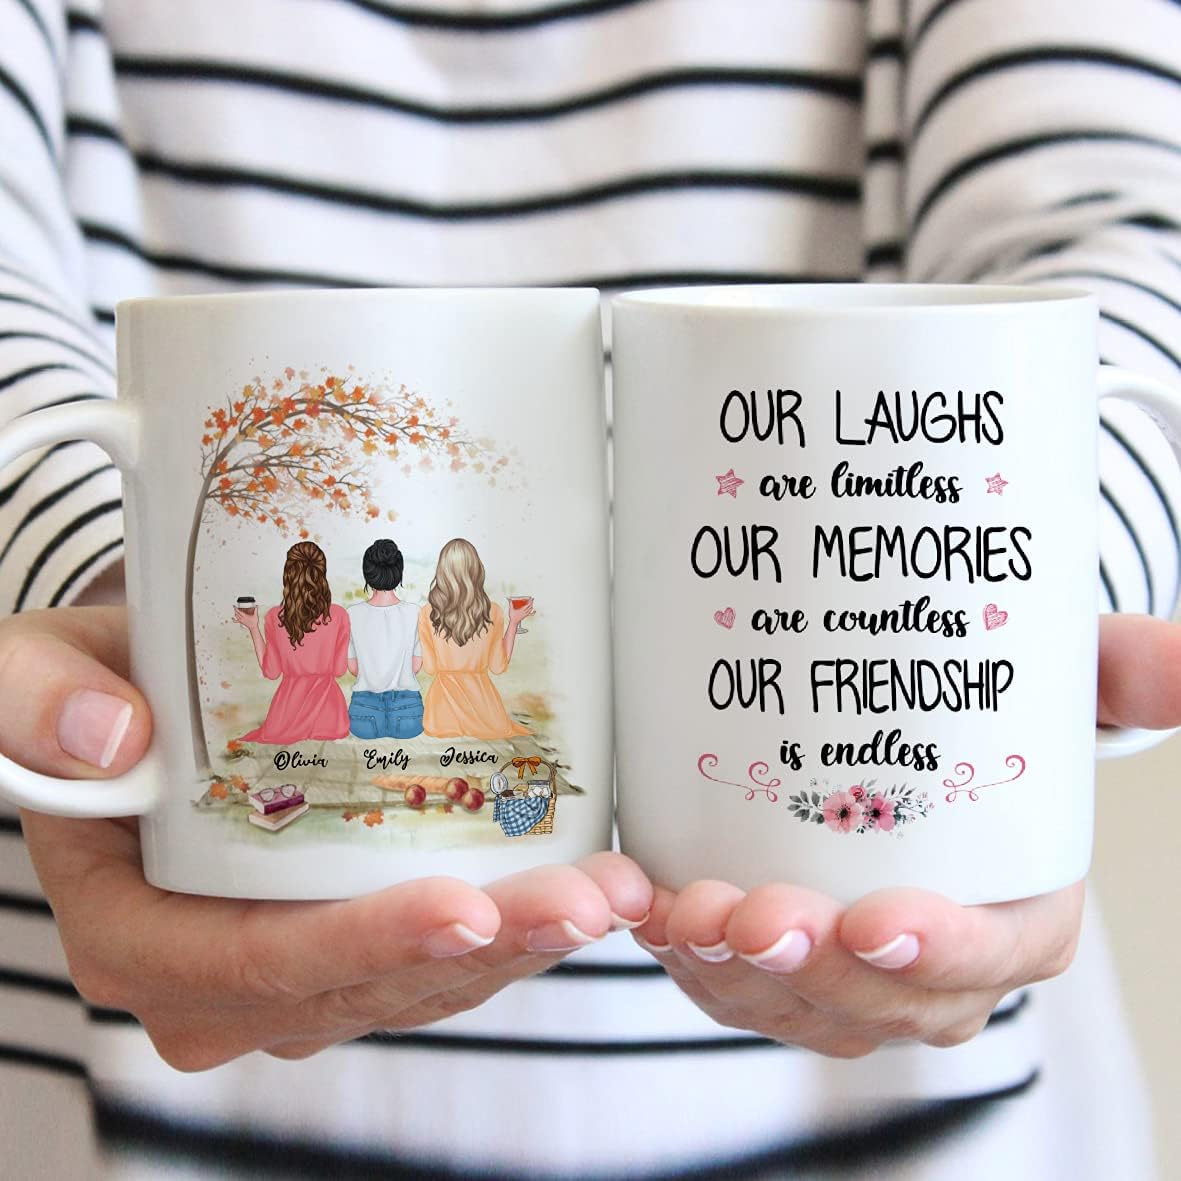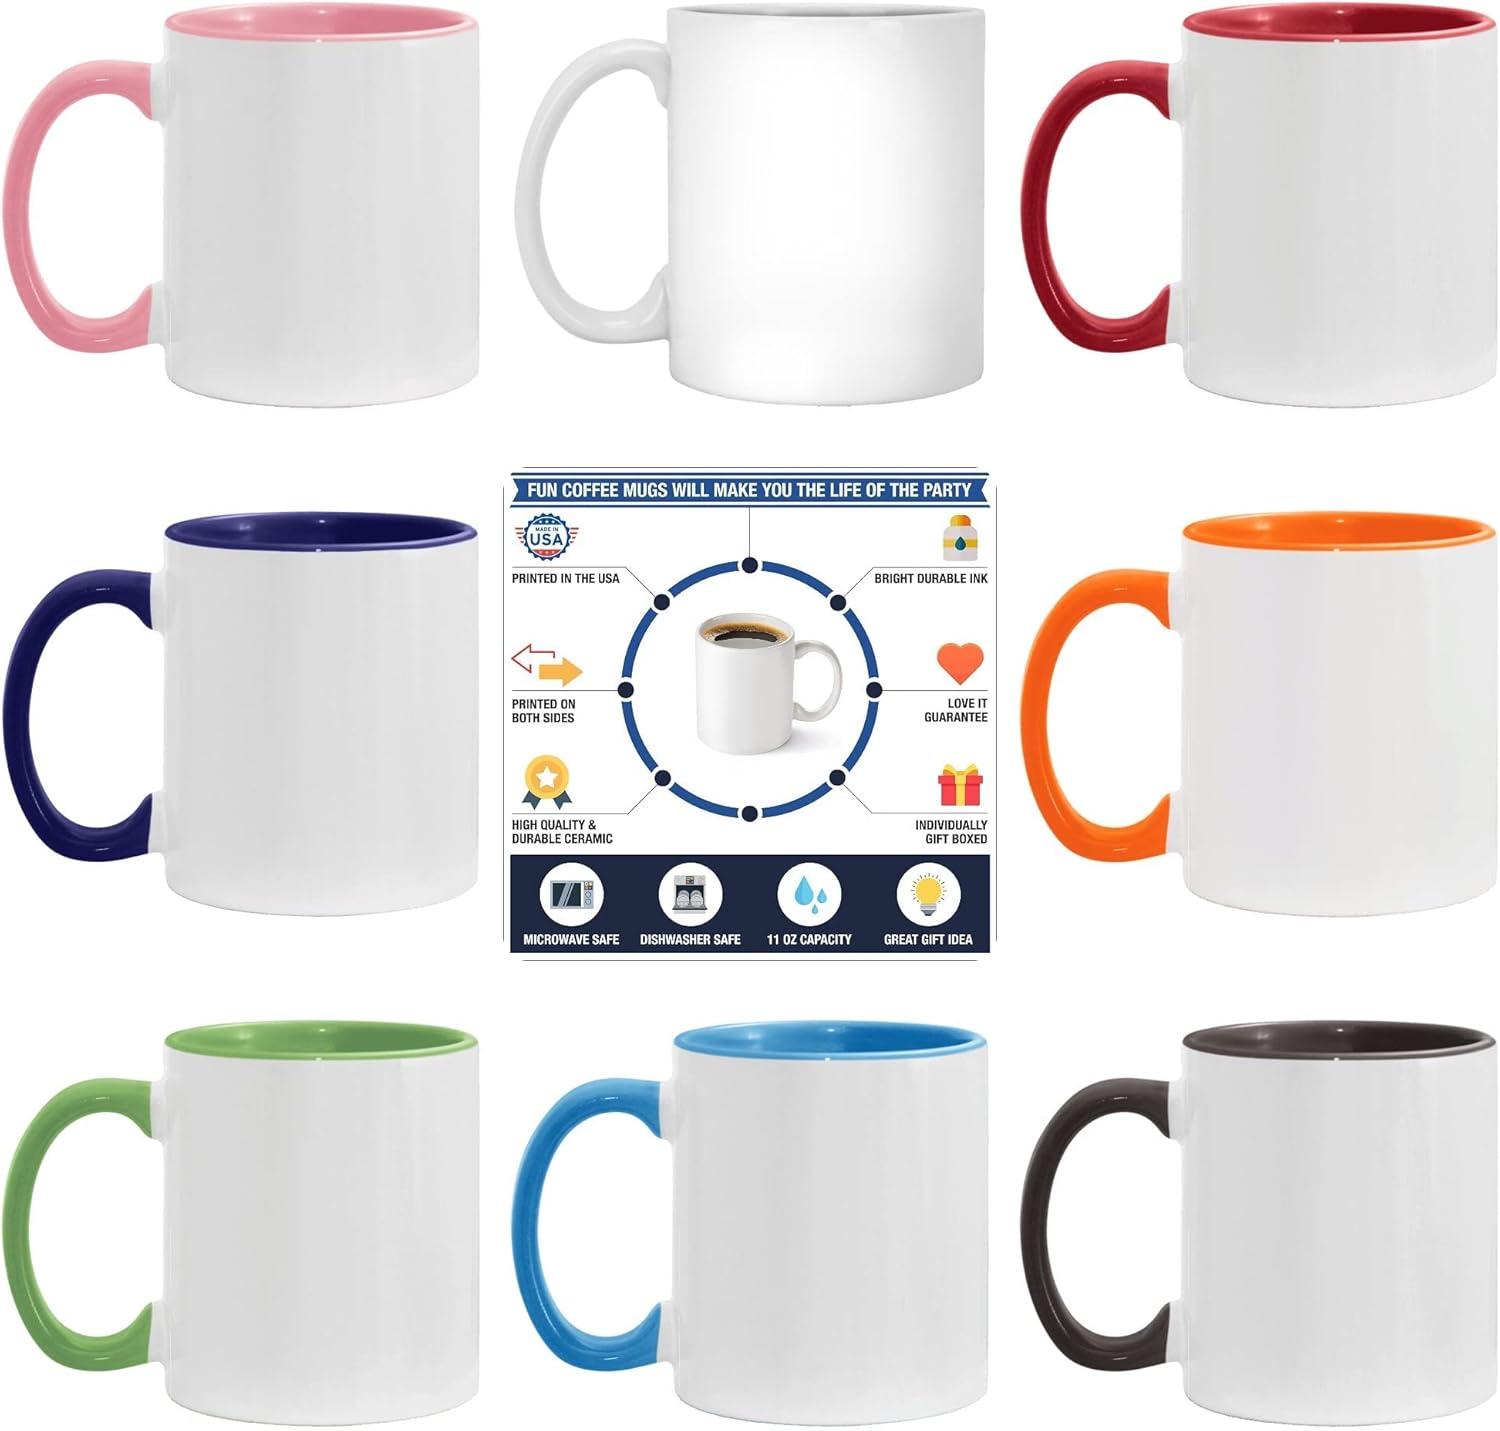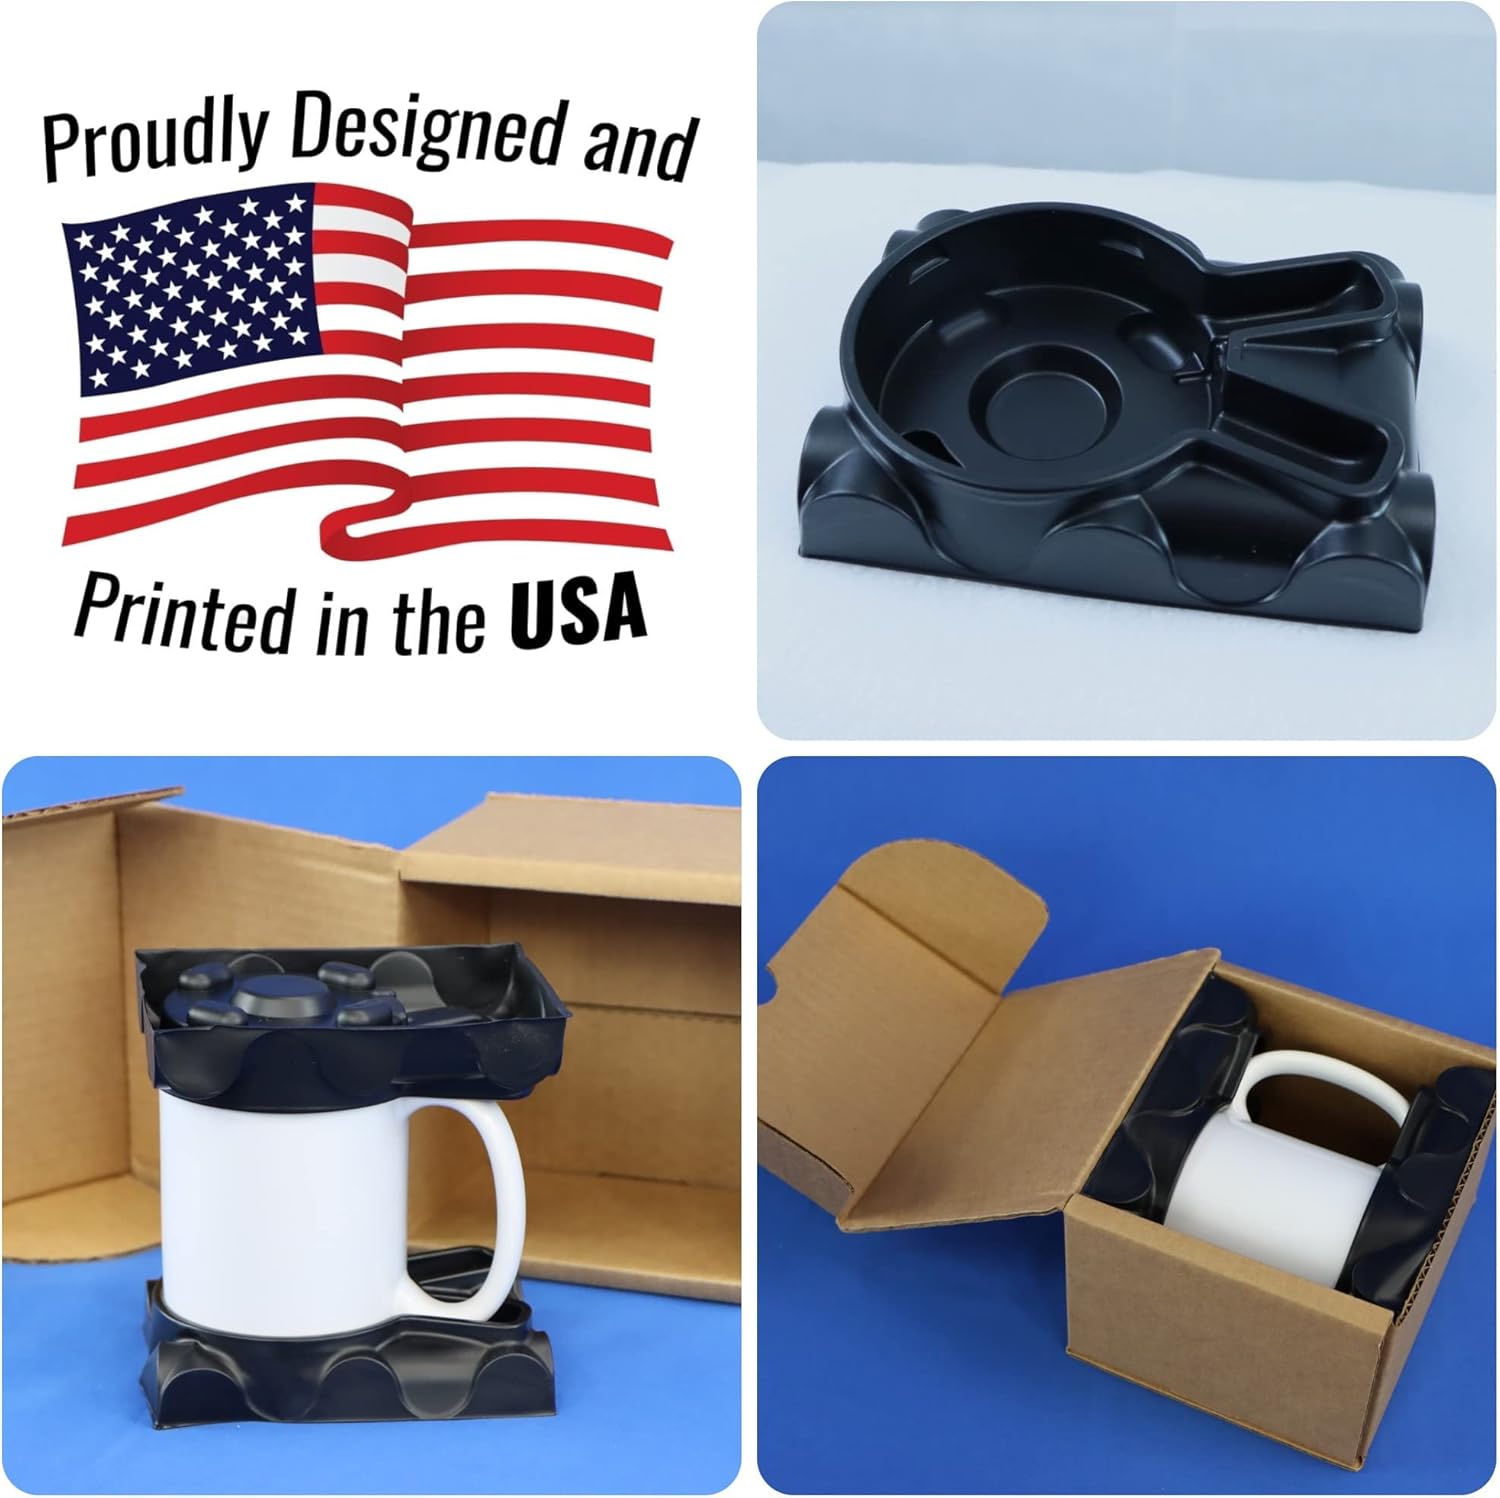
Personalized Our Friendship Is Endless Fall Autumn Besties Mug, Friend Gifts, Gift For Friendship Girlfriend Best Friend, Custom Hairstyle Mug, Birthday Gifts Xmas Friends Quote Friendship Day Mug
Category: Amazon Home
100percent SATISFACTION ? Customer Care Service: If you are not happy with our product, please feel free to contact us, we will give the best solution to you within 24 hours. ? Fast Shipping Service: Shipped directly from the USA. ? THE PERFECT GIFT: Our mugs is an ideal and unique gift for any occasion like father’s or mother’s day, birthday present, Housewarming gifts, Christmas, Valentine’s Day, Or Just A Treat For; Your Mum, Dad, Brother, Sister, Best friend or any other person you care and want to show appreciation. ? WHAT IS THE RETURN/EXCHANGE POLICY? We want you to love your order! If for any reason you don't, let us know and we’ll make things right.
Features: # FREE CUSTOMIZATION: Click "Customize Now" and start to design your great quality mug. You can either upload your photo and text only on one side or both sides. | # PRINTED & ASSEMBLED IN USA: Printed both sides. Securely packaged in decorative gift box, Shipped in a custom made styrofoam package to ensure it arrives perfect. | # CUSTOMER SATISFACTION: REPLACEMENT or REFUND with 30-Day Warranty if you have any issue happened to the product like: Defective, Wrong Product, Delivery/Tracking, Wrong Print, Wrong Size. Please send the email that comes with the wrong product. It is our intention to offer the best items and customer service on Amazon. Please feel free to contact us, we are happy to provide you with any possible help. | # THOUGHTFUL GIFT FOR YOUR LIFE: Perfect Gift Idea for Anniversary, Wedding, Mother's Day, Father's Day, Graduation, Thanksgiving, Christmas & New Year's Day. | 𝘐𝘧 𝘺𝘰𝘶 𝘩𝘢𝘷𝘦 𝘢𝘯𝘺 𝘲𝘶𝘦𝘴𝘵𝘪𝘰𝘯𝘴 𝘪𝘯 𝘵𝘩𝘦 𝘶𝘴𝘦 𝘱𝘳𝘰𝘤𝘦𝘴𝘴, 𝘱𝘭𝘦𝘢𝘴𝘦 𝘤𝘰𝘯𝘵𝘢𝘤𝘵 𝘰𝘶𝘳 𝘱𝘳𝘰𝘧𝘦𝘴𝘴𝘪𝘰𝘯𝘢𝘭 𝘤𝘶𝘴𝘵𝘰𝘮𝘦𝘳 𝘴𝘦𝘳𝘷𝘪𝘤𝘦 𝘵𝘦𝘢𝘮 𝘣𝘺 𝘦𝘮𝘢𝘪𝘭 𝘢𝘵 𝘵𝘩𝘦 𝘧𝘪𝘳𝘴𝘵 𝘵𝘪𝘮𝘦. 𝘞𝘦 𝘸𝘪𝘭𝘭 𝘳𝘦𝘱𝘭𝘺 𝘺𝘰𝘶𝘳 𝘲𝘶𝘦𝘴𝘵𝘪𝘰𝘯𝘴 𝘢𝘯𝘥 𝘨𝘪𝘷𝘦 𝘺𝘰𝘶 𝘴𝘢𝘵𝘪𝘴𝘧𝘢𝘤𝘵𝘰𝘳𝘺 𝘴𝘰𝘭𝘶𝘵𝘪𝘰𝘯𝘴 𝘸𝘪𝘵𝘩𝘪𝘯 24 𝘩𝘰𝘶𝘳𝘴. 𝘗𝘭𝘦𝘢𝘴𝘦 𝘤𝘭𝘪𝘤𝘬 𝘵𝘰 𝘰𝘶𝘳 𝘣𝘳𝘢𝘯𝘥 𝘵𝘰 𝘴𝘦𝘦 𝘮𝘰𝘳𝘦 𝘱𝘳𝘰𝘥𝘶𝘤𝘵.